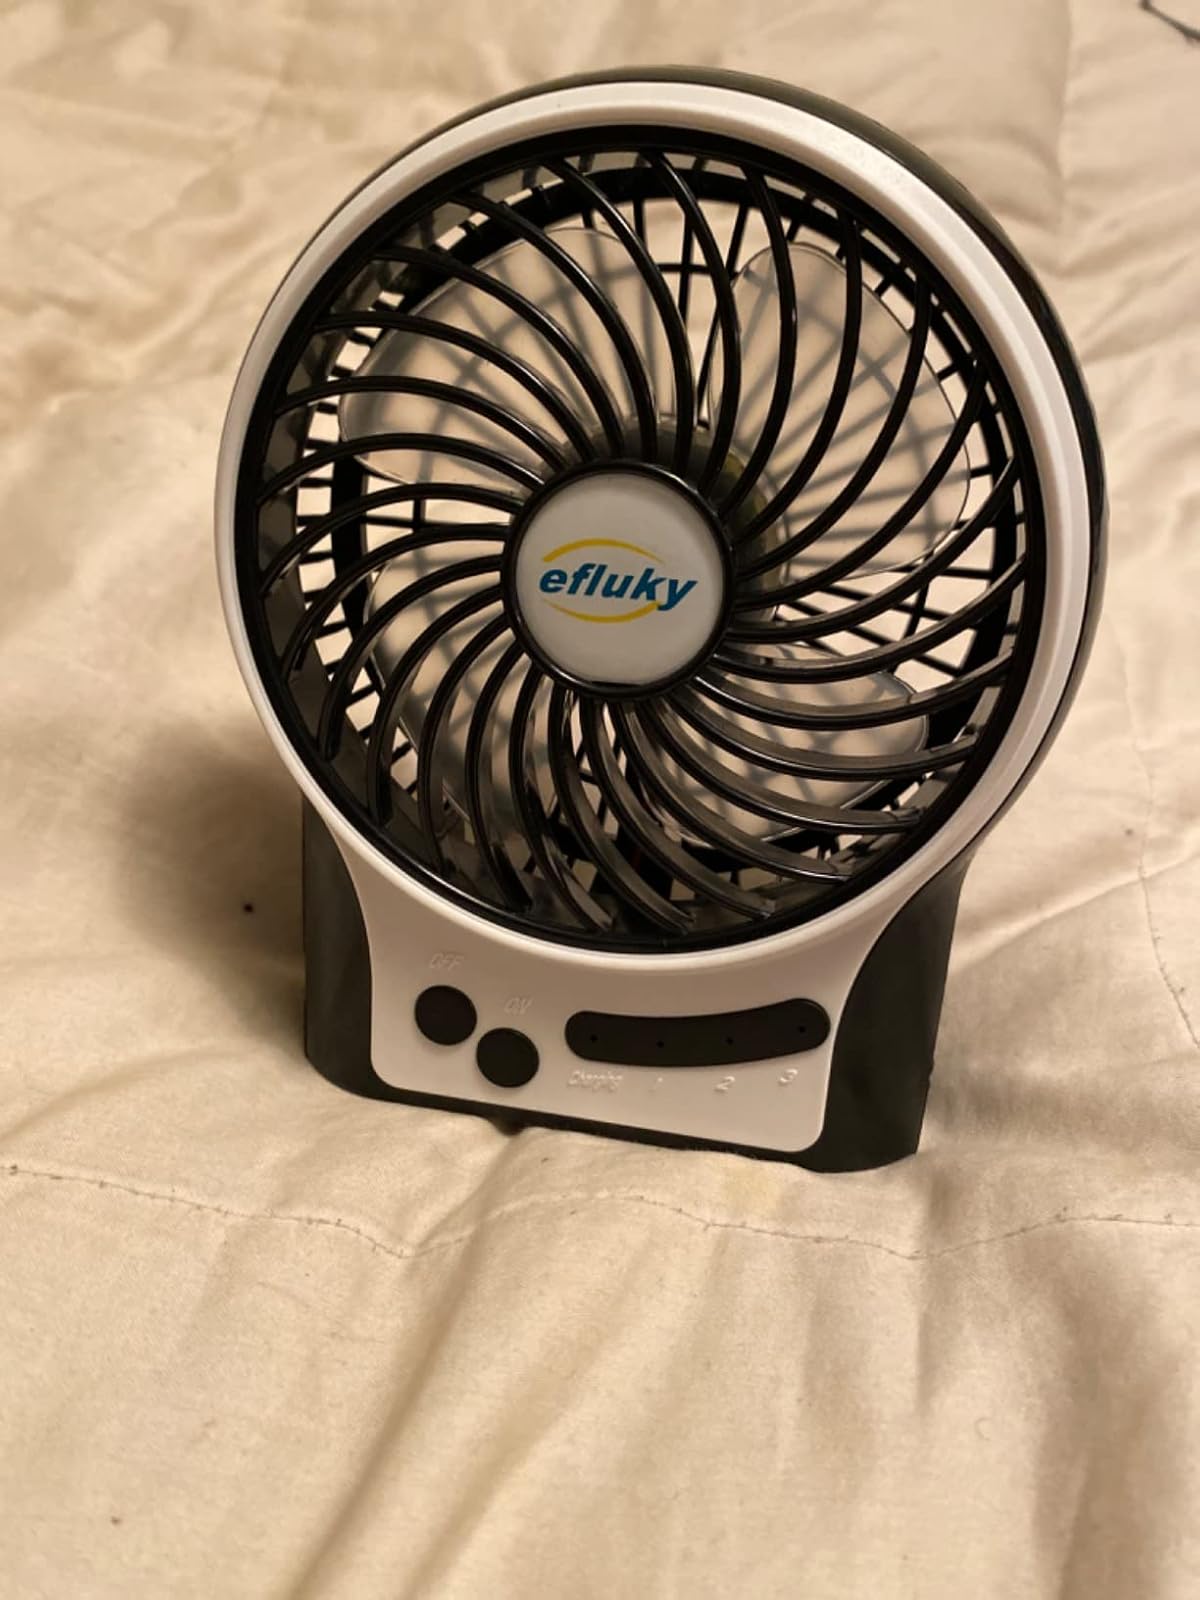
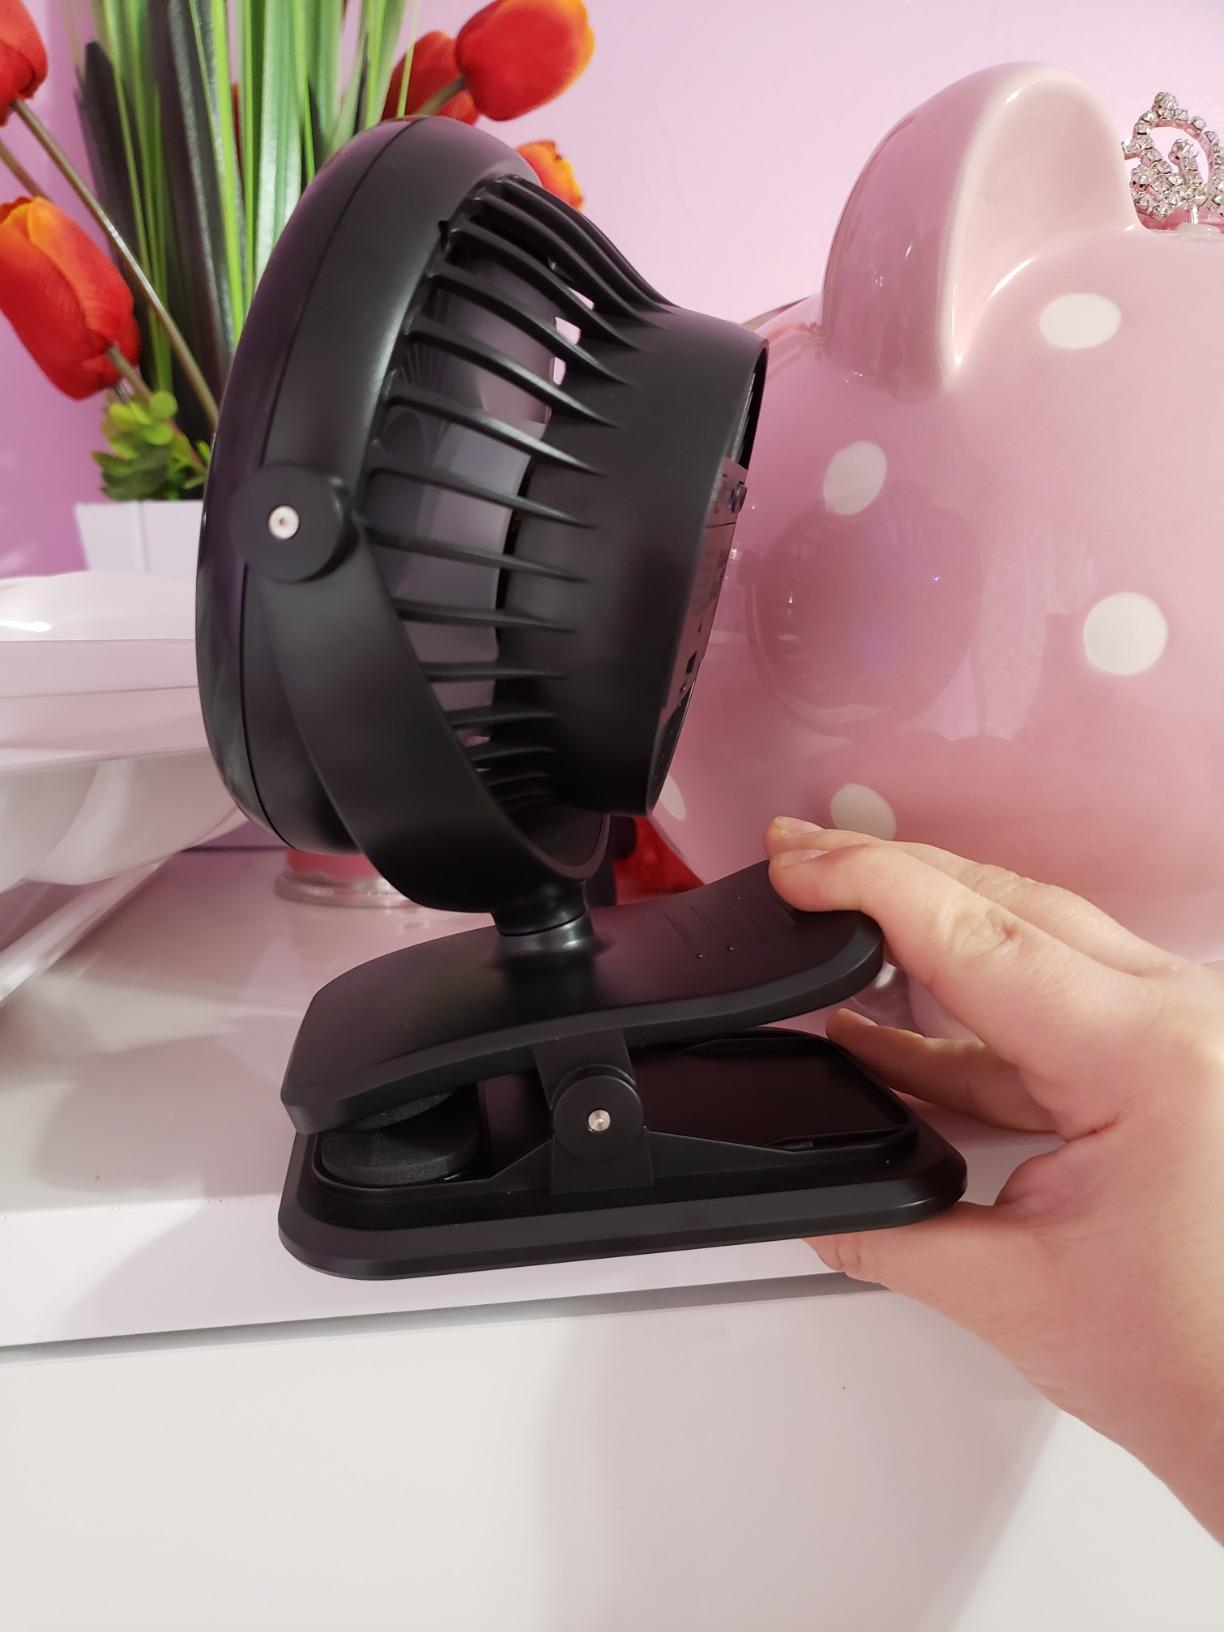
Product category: fan
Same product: no